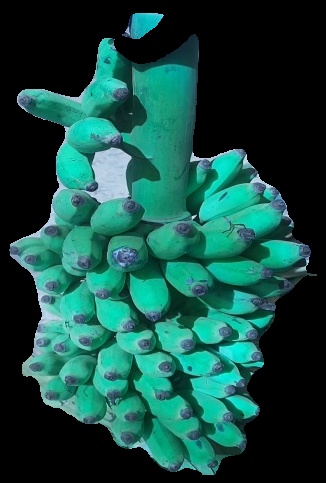
Variety: elakki-bale
Grade: grade3